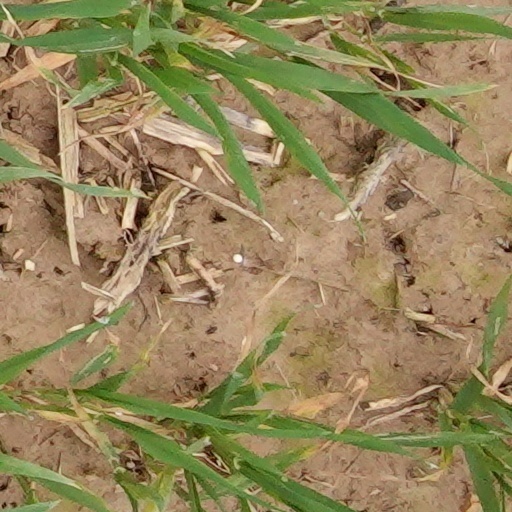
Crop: wheat